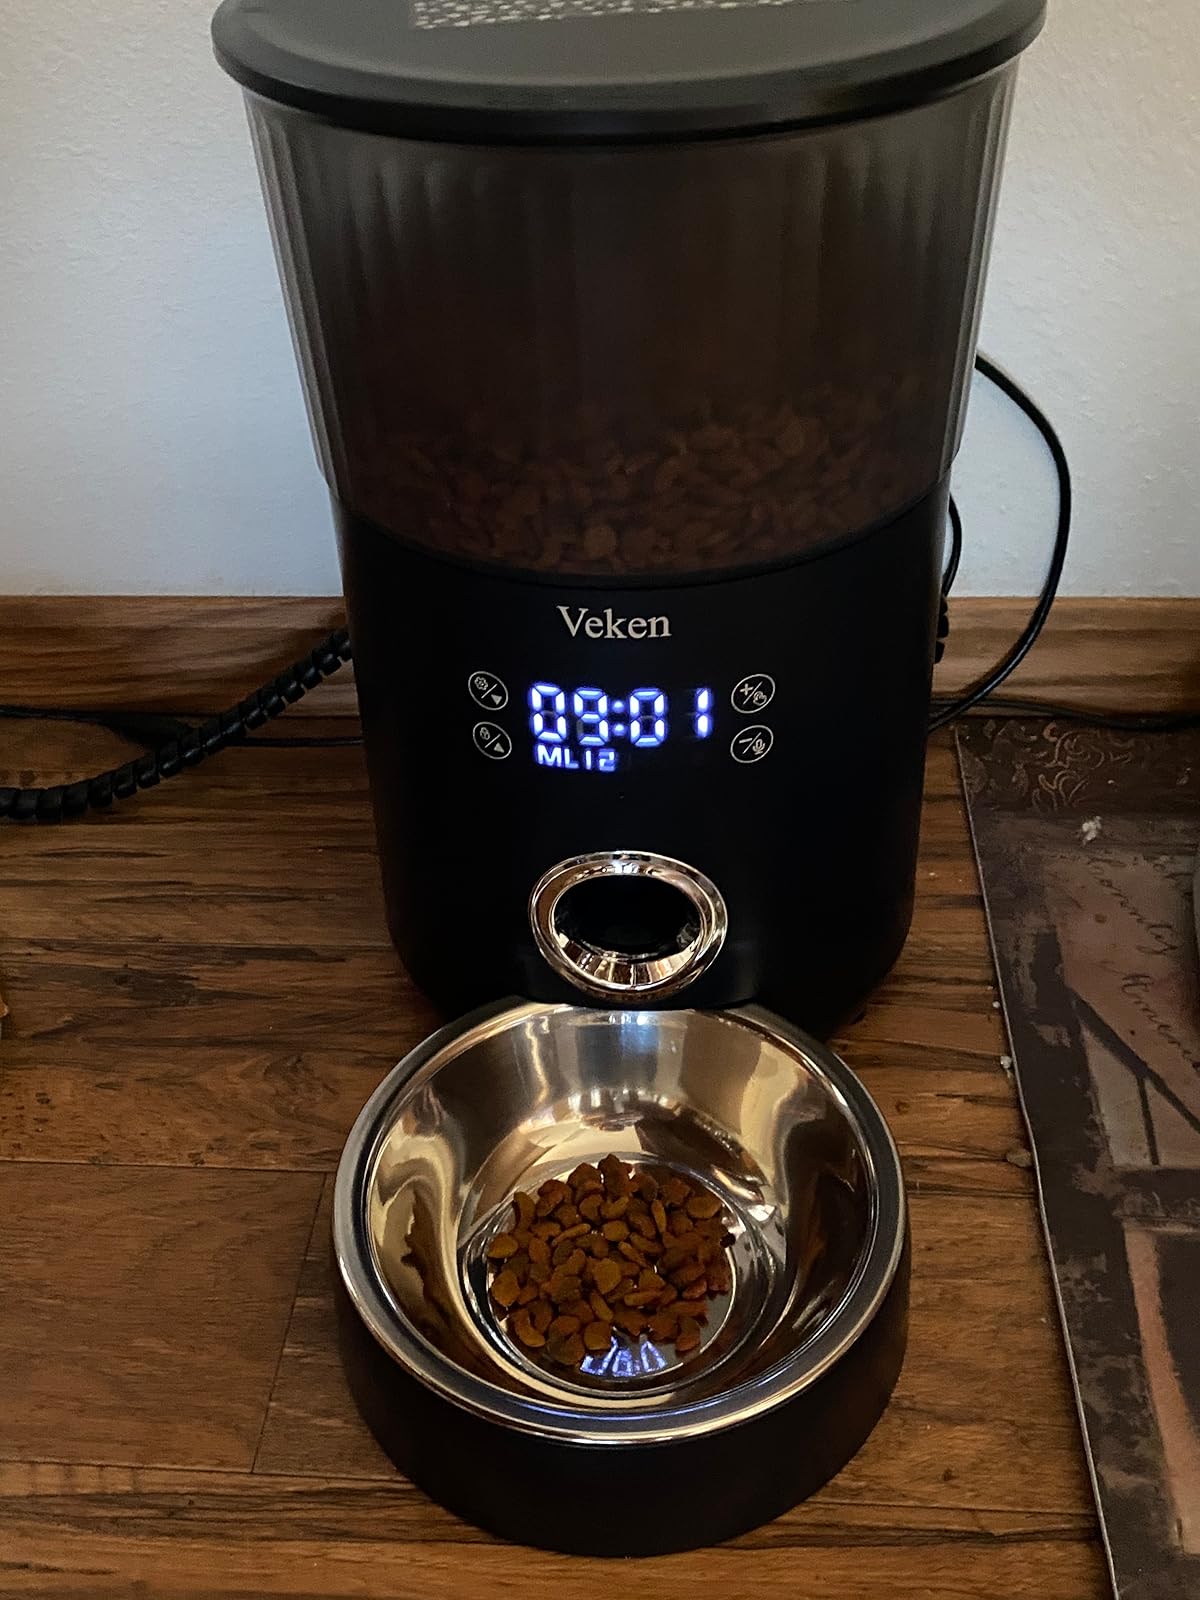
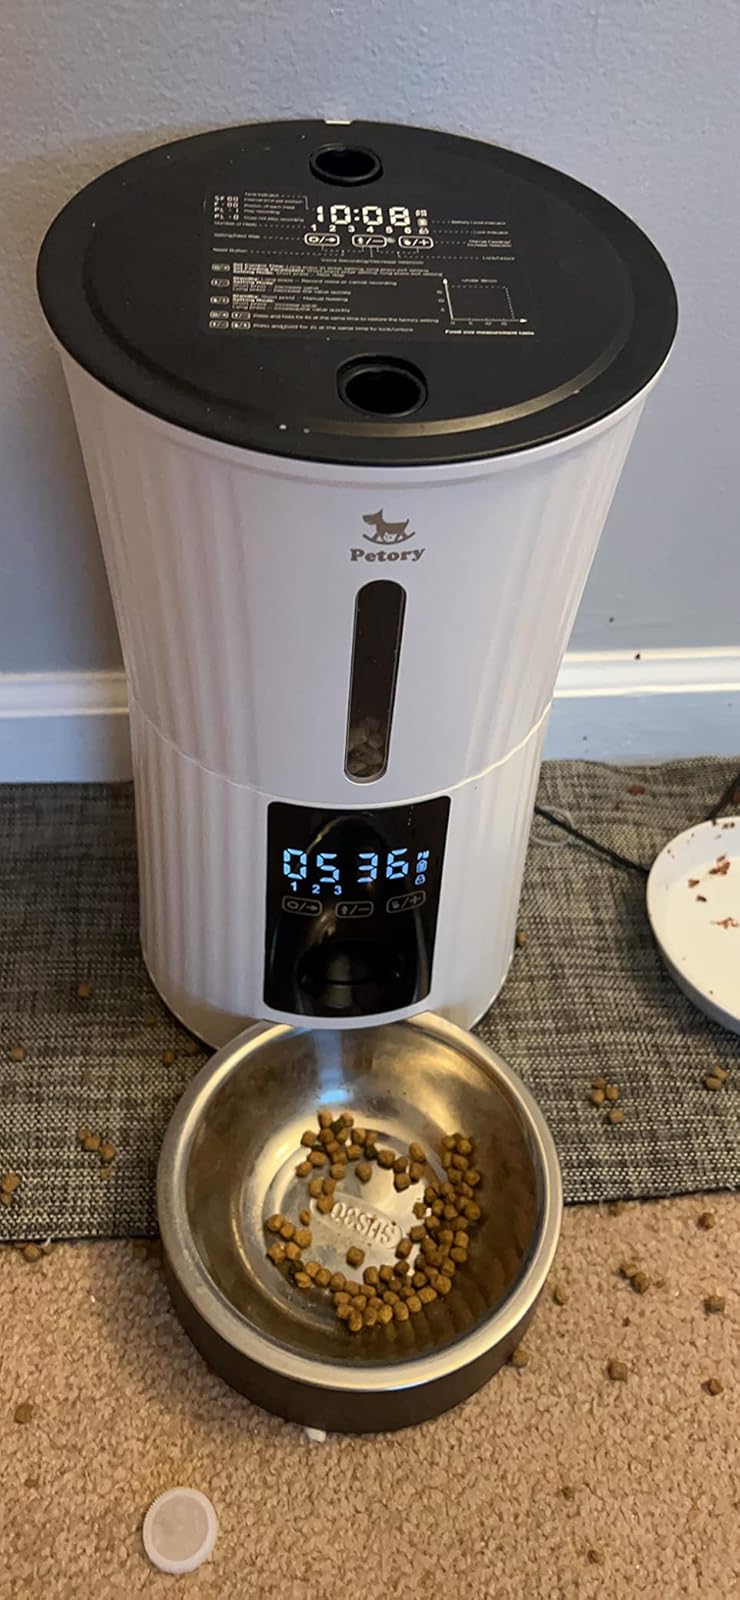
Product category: items_feeder
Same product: no